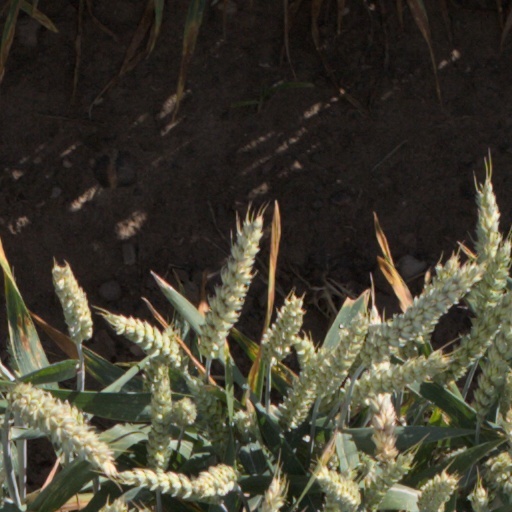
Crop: wheat